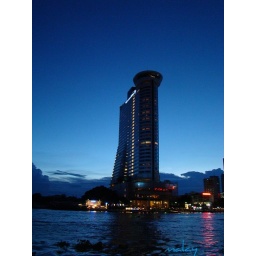
photo taken from a boat at the river in bangkok